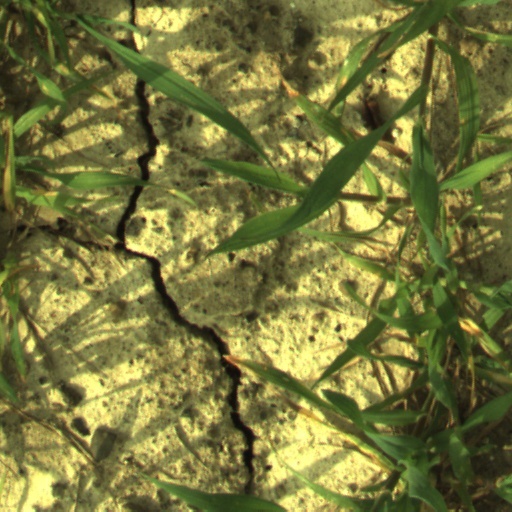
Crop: wheat